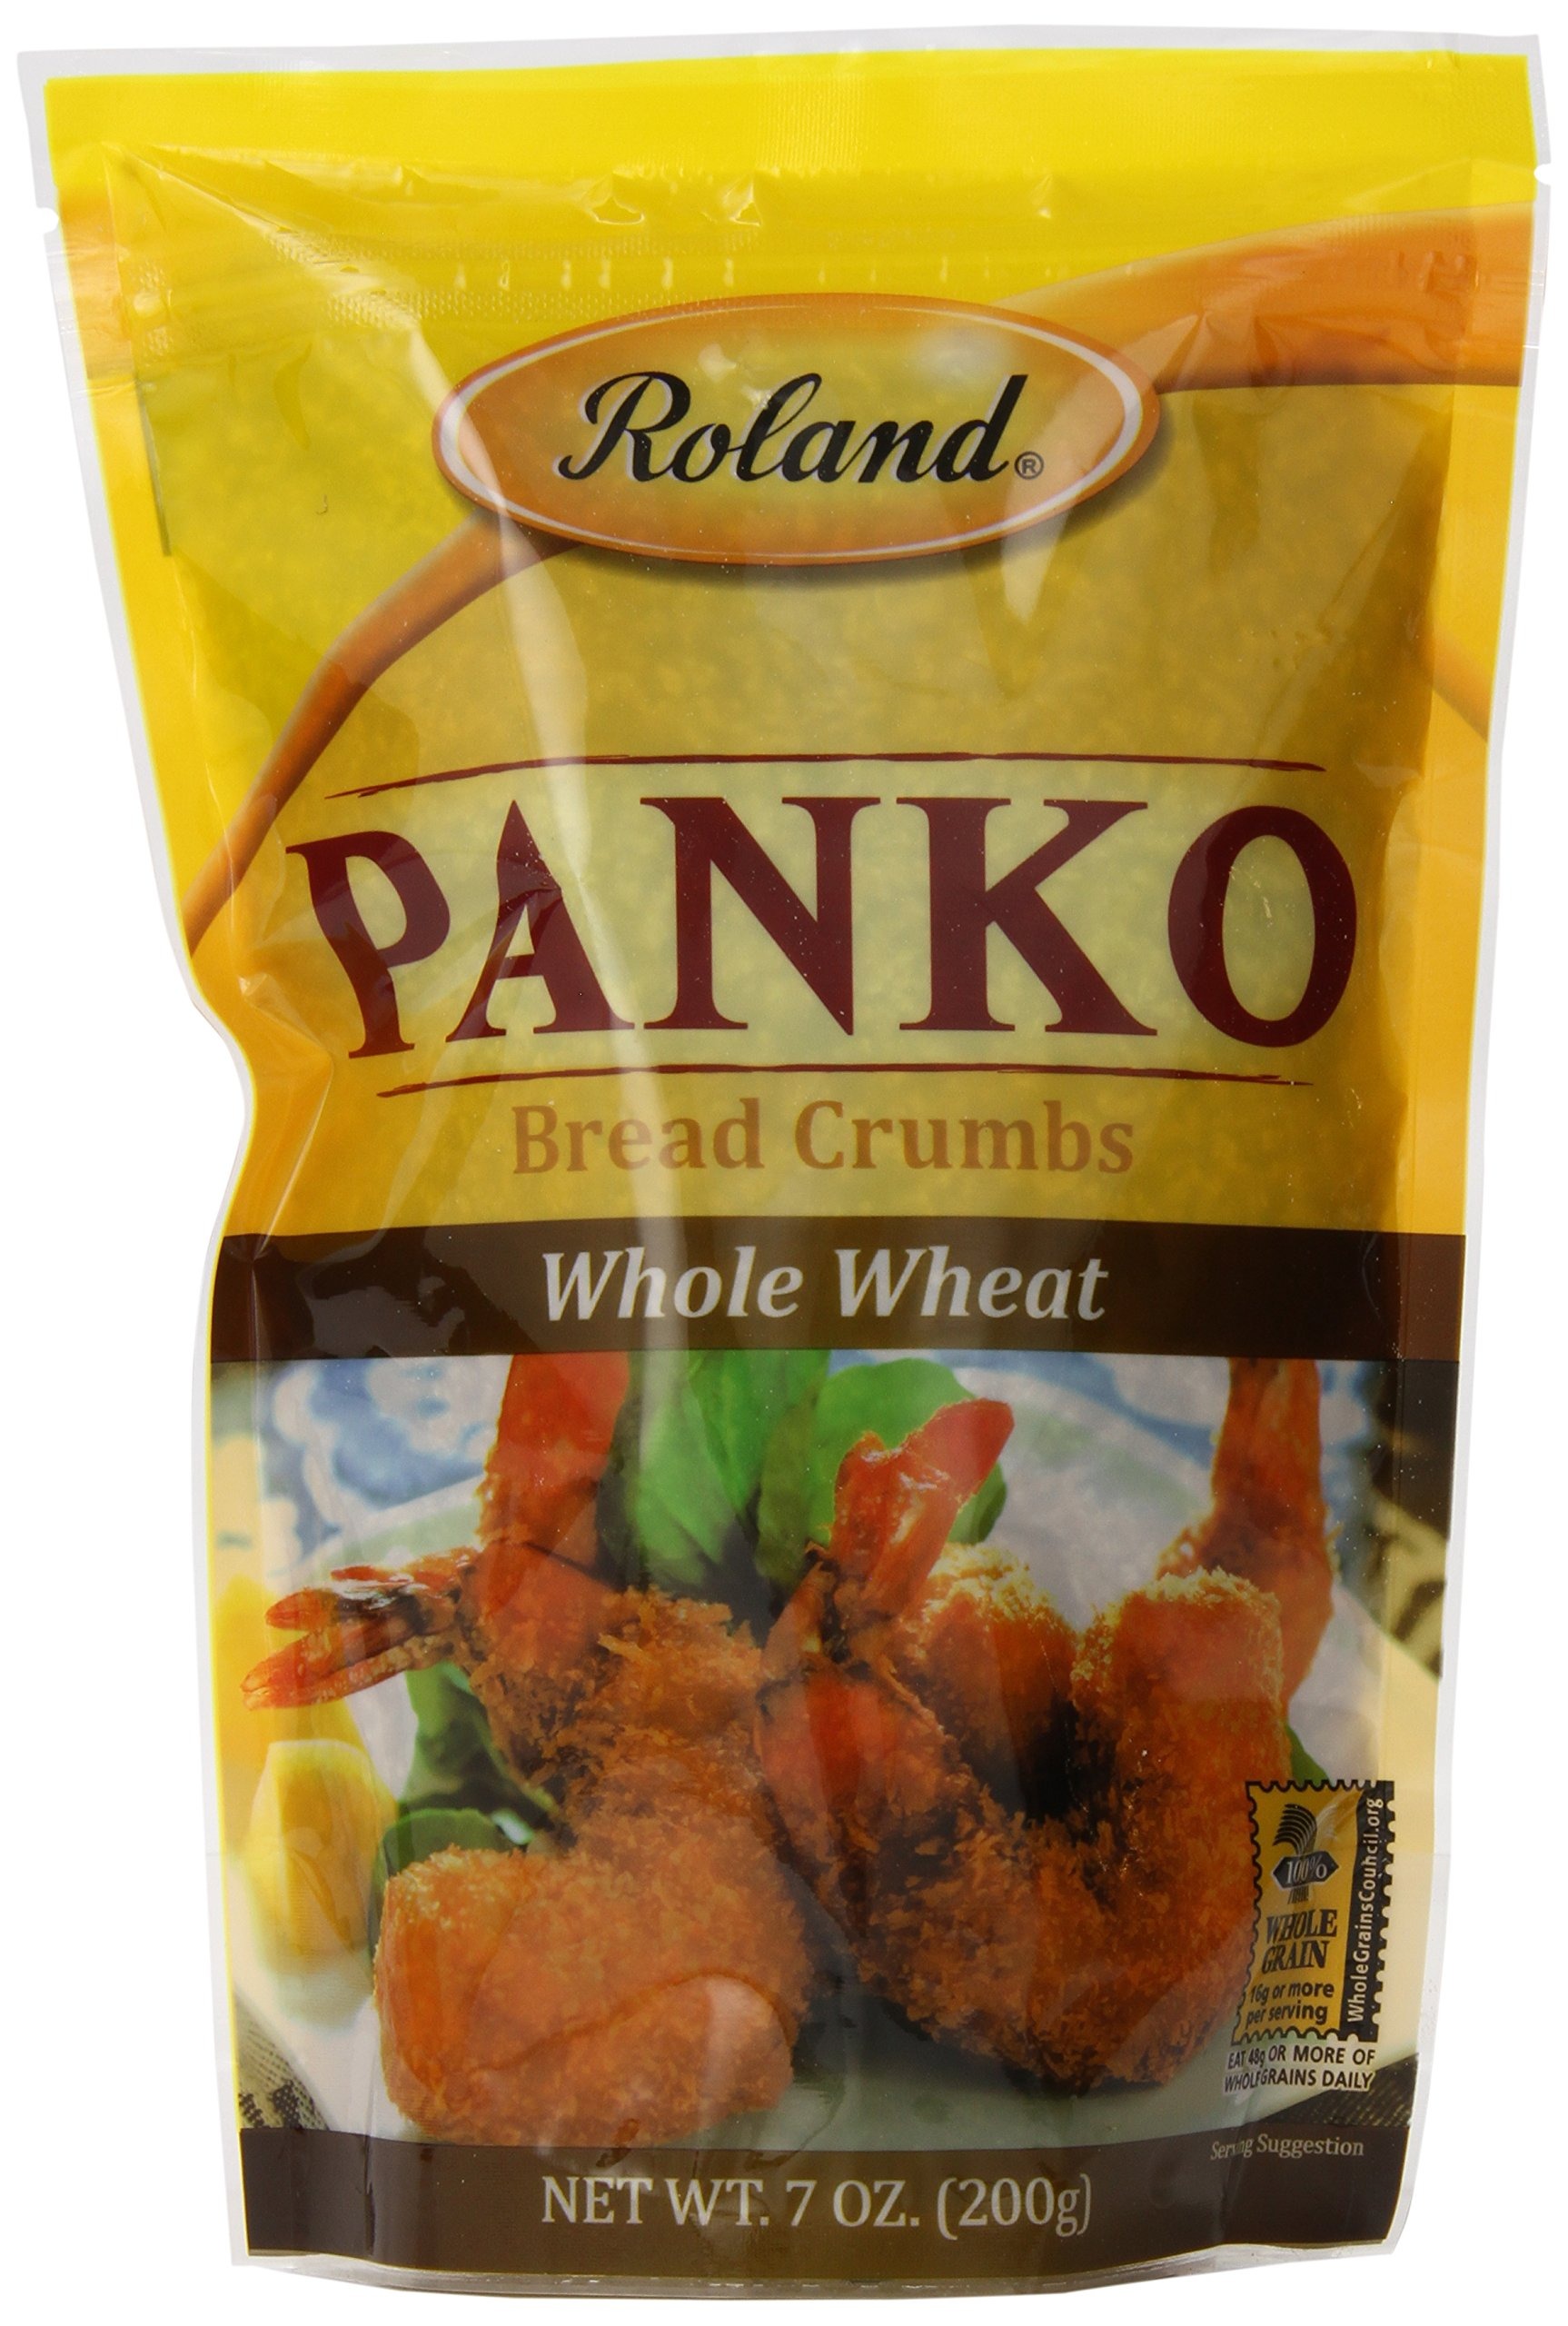
Item Name: Roland Foods Panko Bread Crumbs, Whole Wheat, 7 Ounce Bag, Pack of 6
Bullet Point 1: Delicious whole wheat bread crumbs that make a great meal-starter
Bullet Point 2: Japanese-style bread crumbs are coarser and lighter than ordinary bread crumbs
Bullet Point 3: Turn golden brown with a crisp, airy texture when cooked
Bullet Point 4: Great as a coating around seafood or as a substitute for bread crumbs
Bullet Point 5: Product of Taiwan
Value: 42.0
Unit: ounce

Price: 36.5